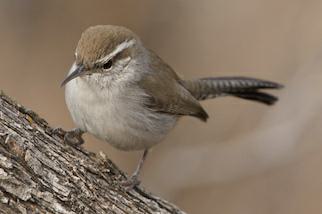
A photo of a bewick wren